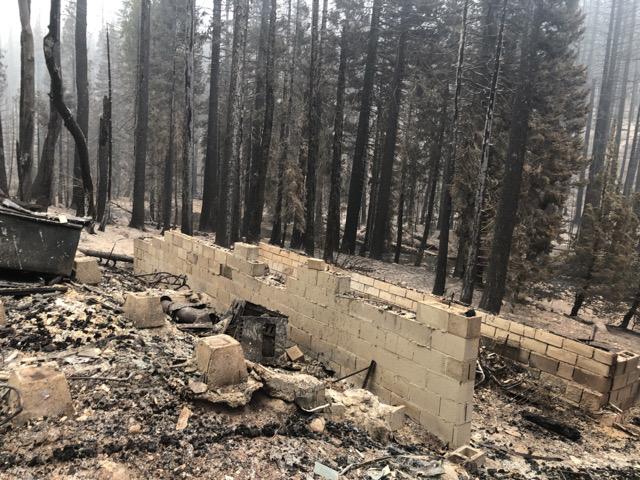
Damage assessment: destroyed